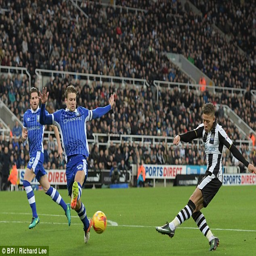
soccer player saw his left - footed shot turned onto the bar in the first half of monday 's game